2013 Mayflower oil spill

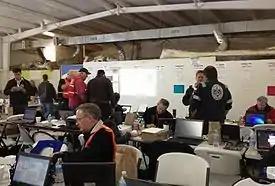
Some men are milling around a large room; others are seated at workstations

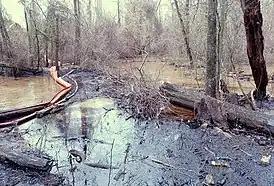
Water, trees and shrubs are covered with heavy black oil; a boom separates part of the creek from the spill

Early images from local media showed crude oil running along a suburban street and across lawns. The pipeline was shut after the leak was discovered on March 29. Twenty-two homes were evacuated. The oil flowed into storm drains leading to nearby Lake Conway, a fishing lake. First responders, including fire fighters, city employees, county road crews and police built dikes to block culverts and stop the crude from fouling the lake. ExxonMobil deployed 3,600 feet (1,100 m) of containment boom around the lake. ExxonMobil said that by early morning on March 30 there was no more oil spilling from the pipeline and trucks were there to assist with the cleanup. Residents of the homes evacuated were allowed to temporarily return to their homes escorted by police to retrieve personal items. ExxonMobil set up a claims hotline for affected residents. Officials from the EPA and the Pipeline and Hazardous Materials Safety Administration (PHMSA) initiated an investigation of the spill.